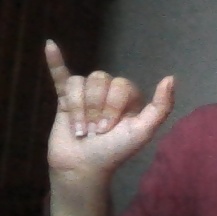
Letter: ya